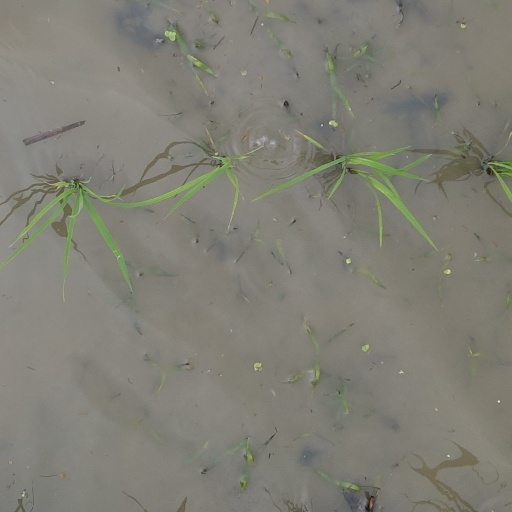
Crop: rice